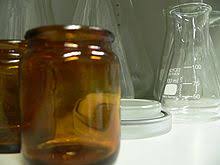
Waste category: glass